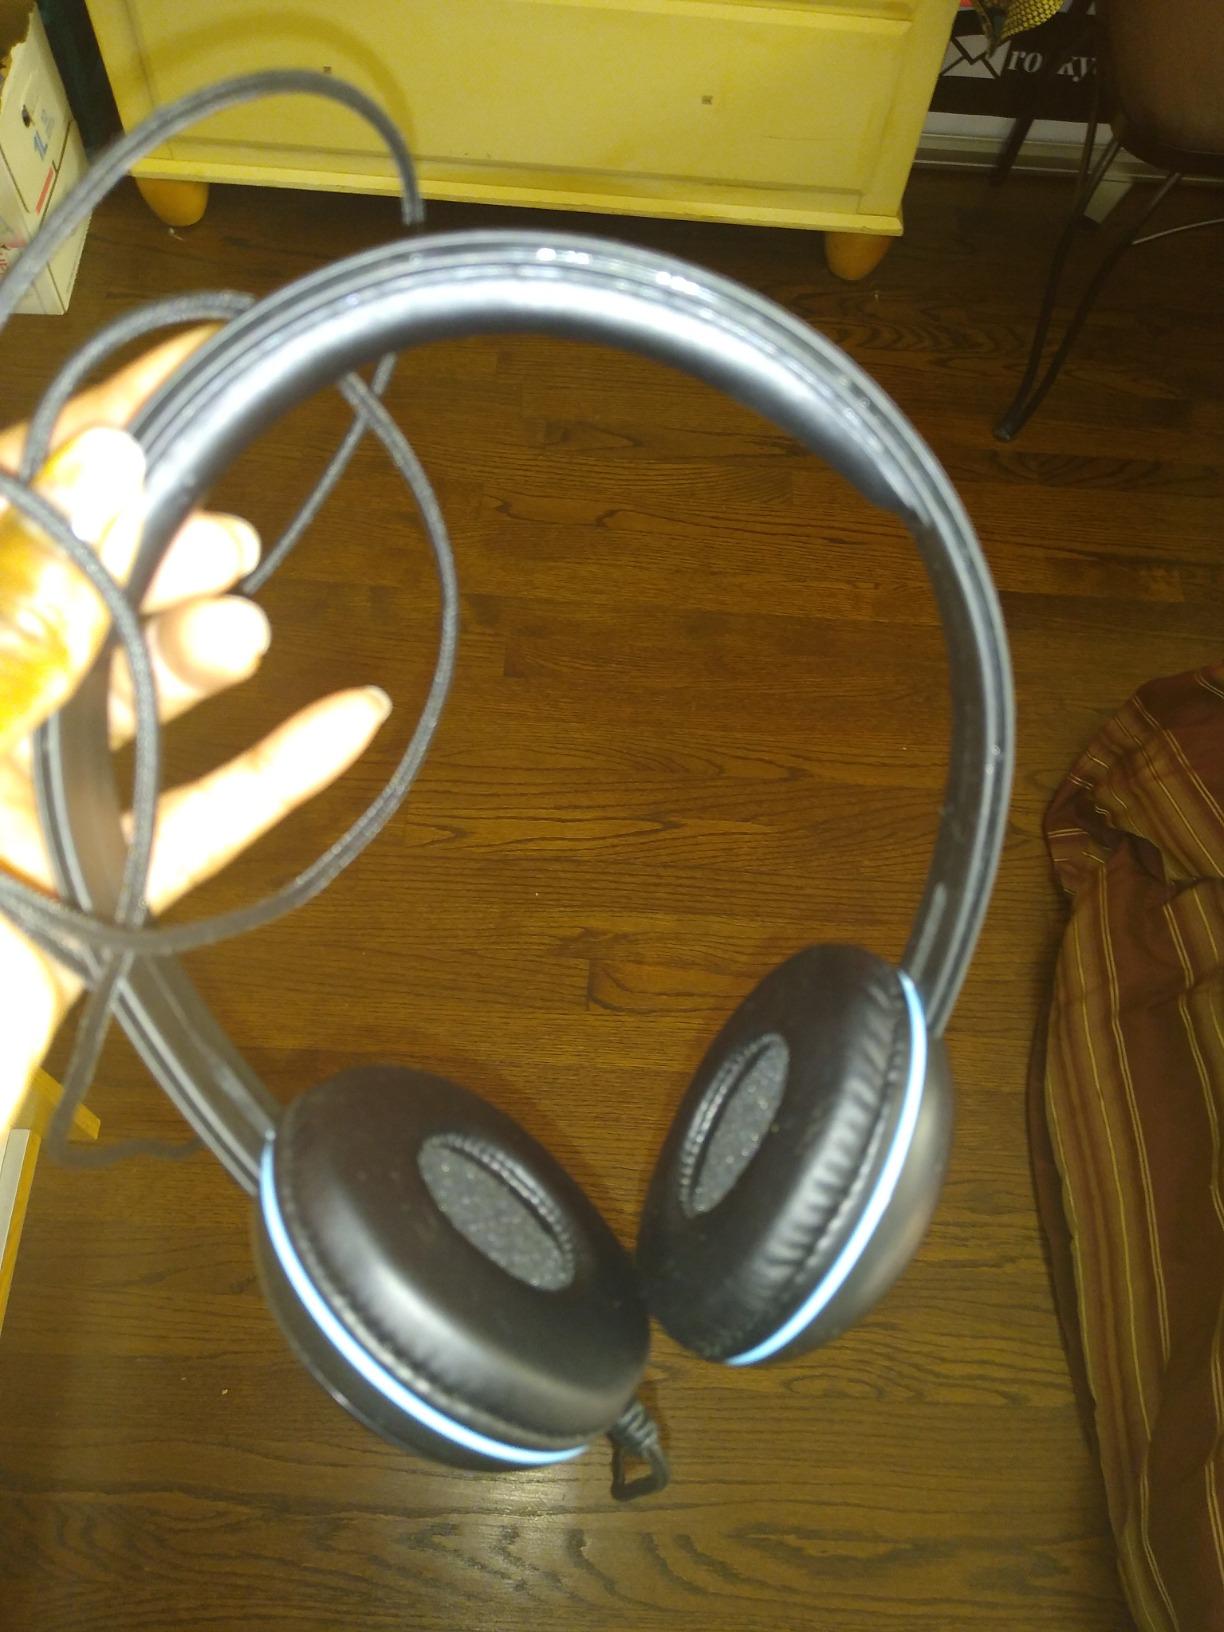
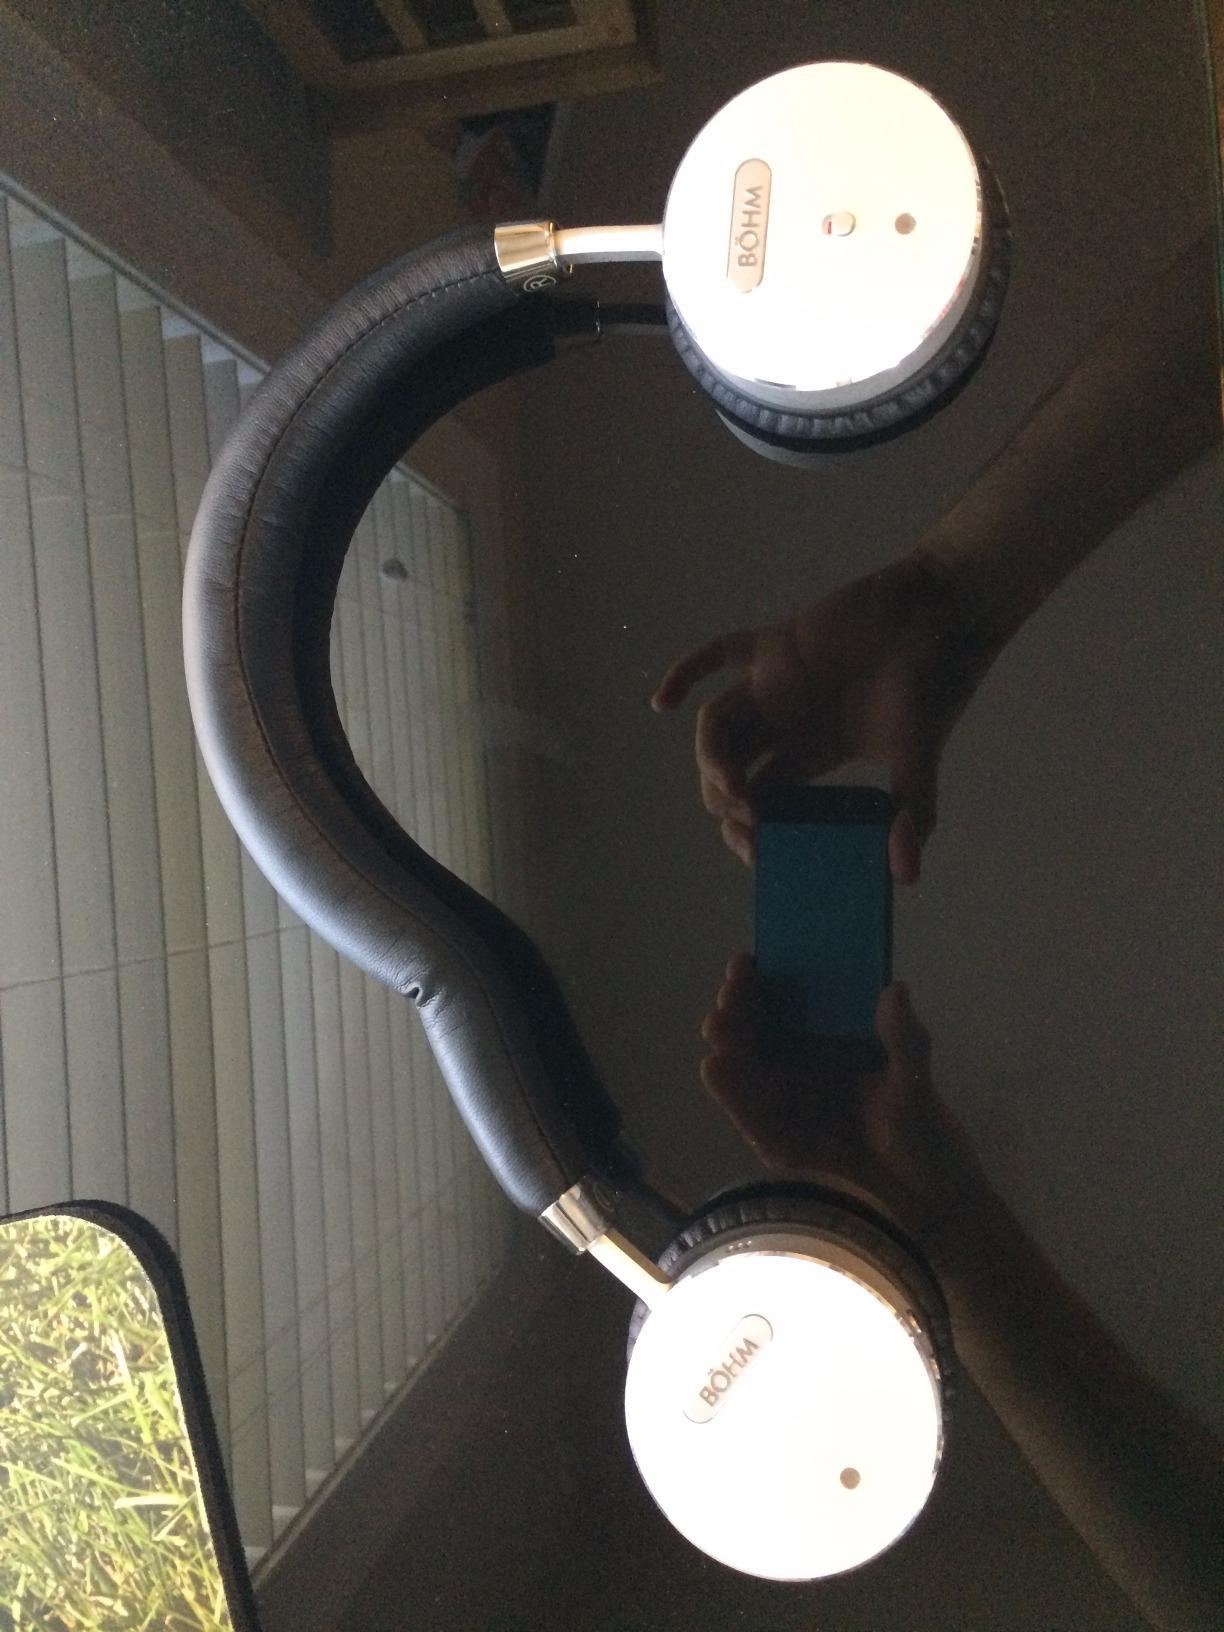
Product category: headphones
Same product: no